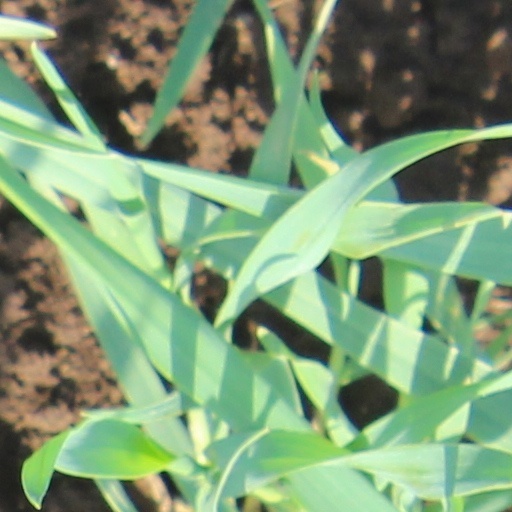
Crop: wheat